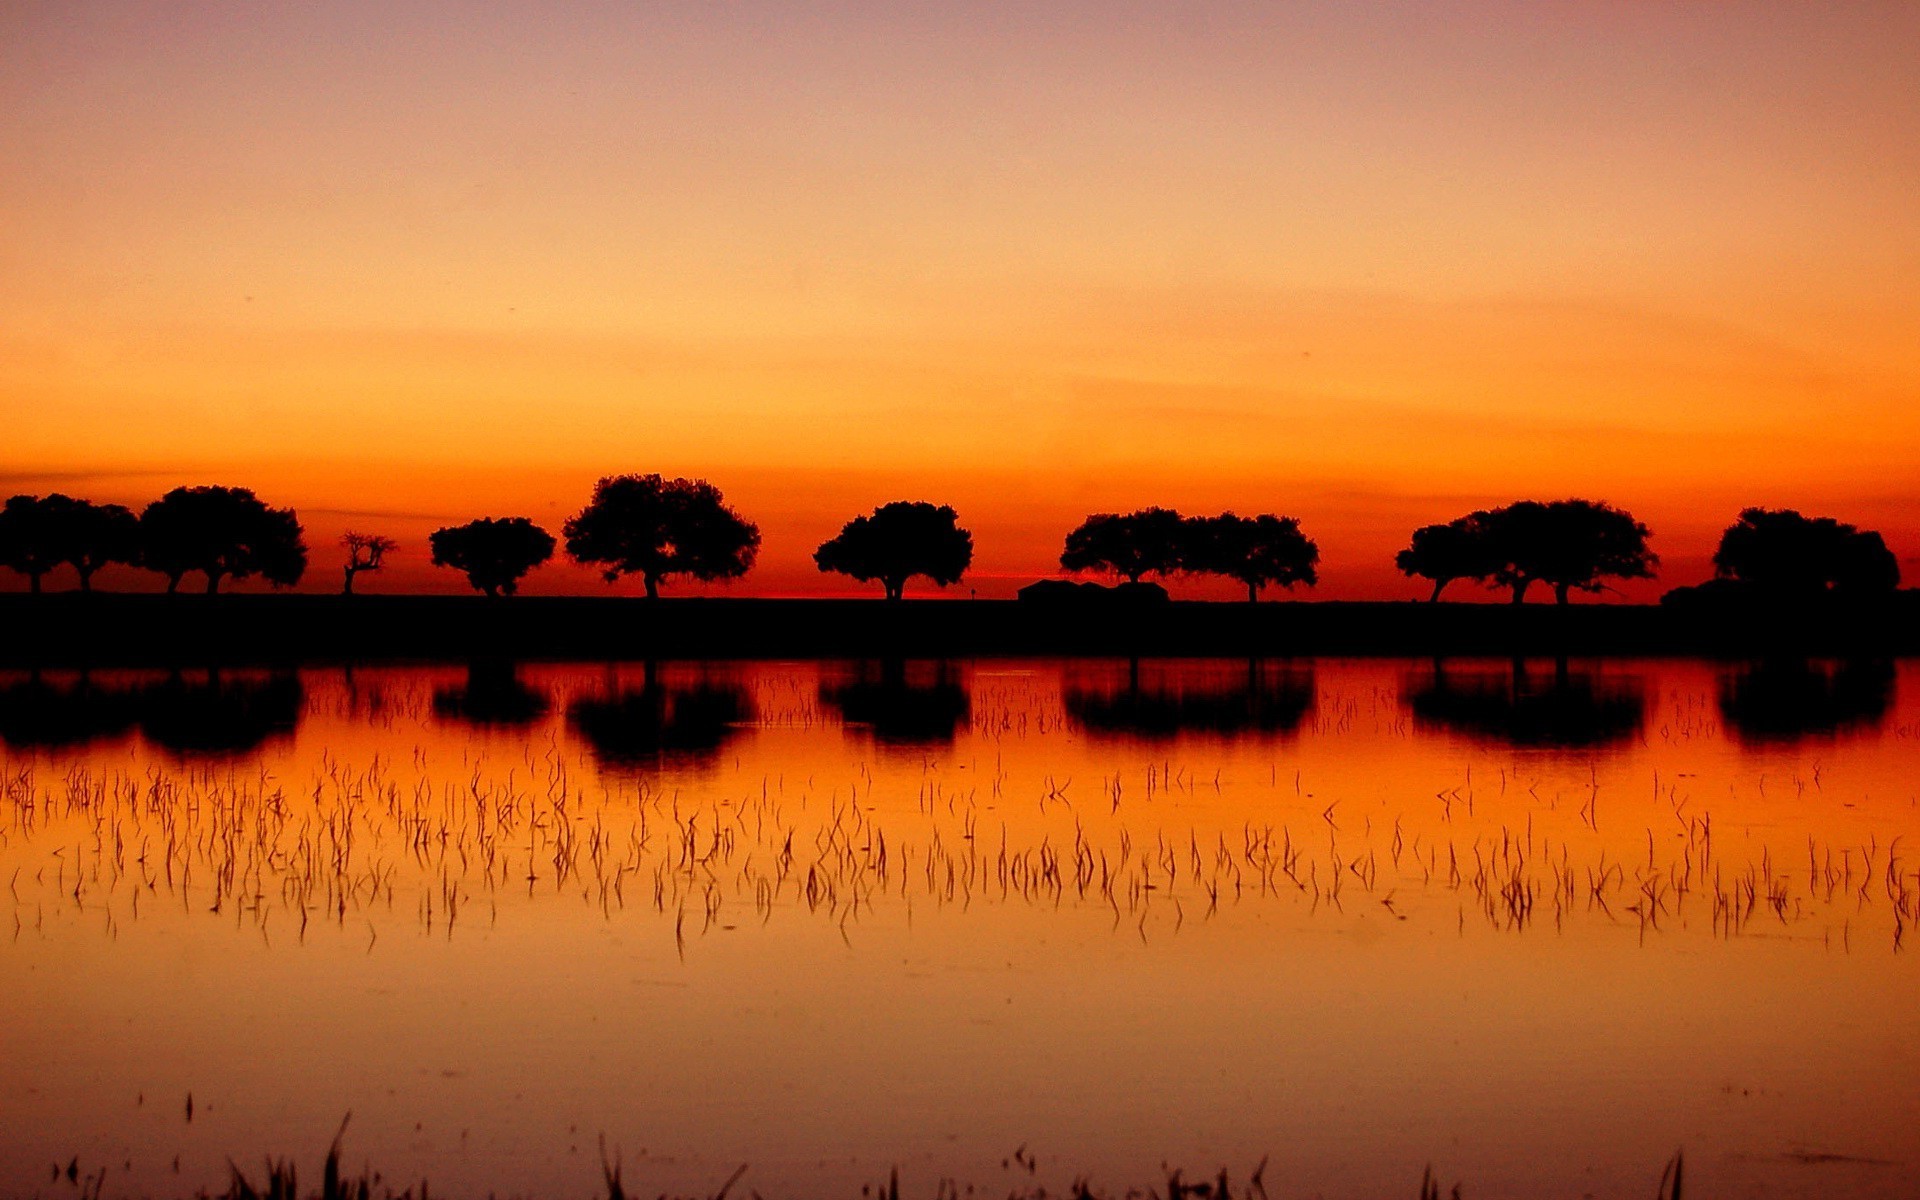
sunsets, landscapes, nature, trees, lakes, reflections, sky, reflection, afterglow, natural landscape, water, sunset, horizon, sunrise, dusk, evening, morning, calm, atmospheric phenomenon, cloud, dawn, red sky at morning, lake, marsh, river, landscape, wildlife, silhouette, wetland, sunlight, bank, reservoir, salt marsh, sea, paddy field, inlet